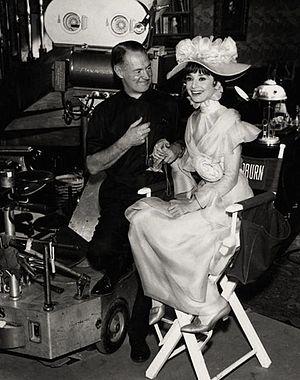
My Fair Lady est un film musical américain de George Cukor sorti en 1964.
Margaret Nixon McEathron dite Marni Nixon, née le 22 février 1930 à Altadena et morte le 24 juillet 2016 à New York, est une chanteuse et comédienne américaine. Elle est surtout connue pour avoir doublé pour le chant Deborah Kerr dans Le Roi et moi, Natalie Wood dans West Side Story et Audrey Hepburn dans My Fair Lady, bien qu'elle n'apparaisse pas au générique.
Harry Stradling Sr., né le 1ᵉʳ septembre 1901 à Newark, mort le 14 février 1970 à Los Angeles, est un directeur de la photographie américain, membre de l'ASC.